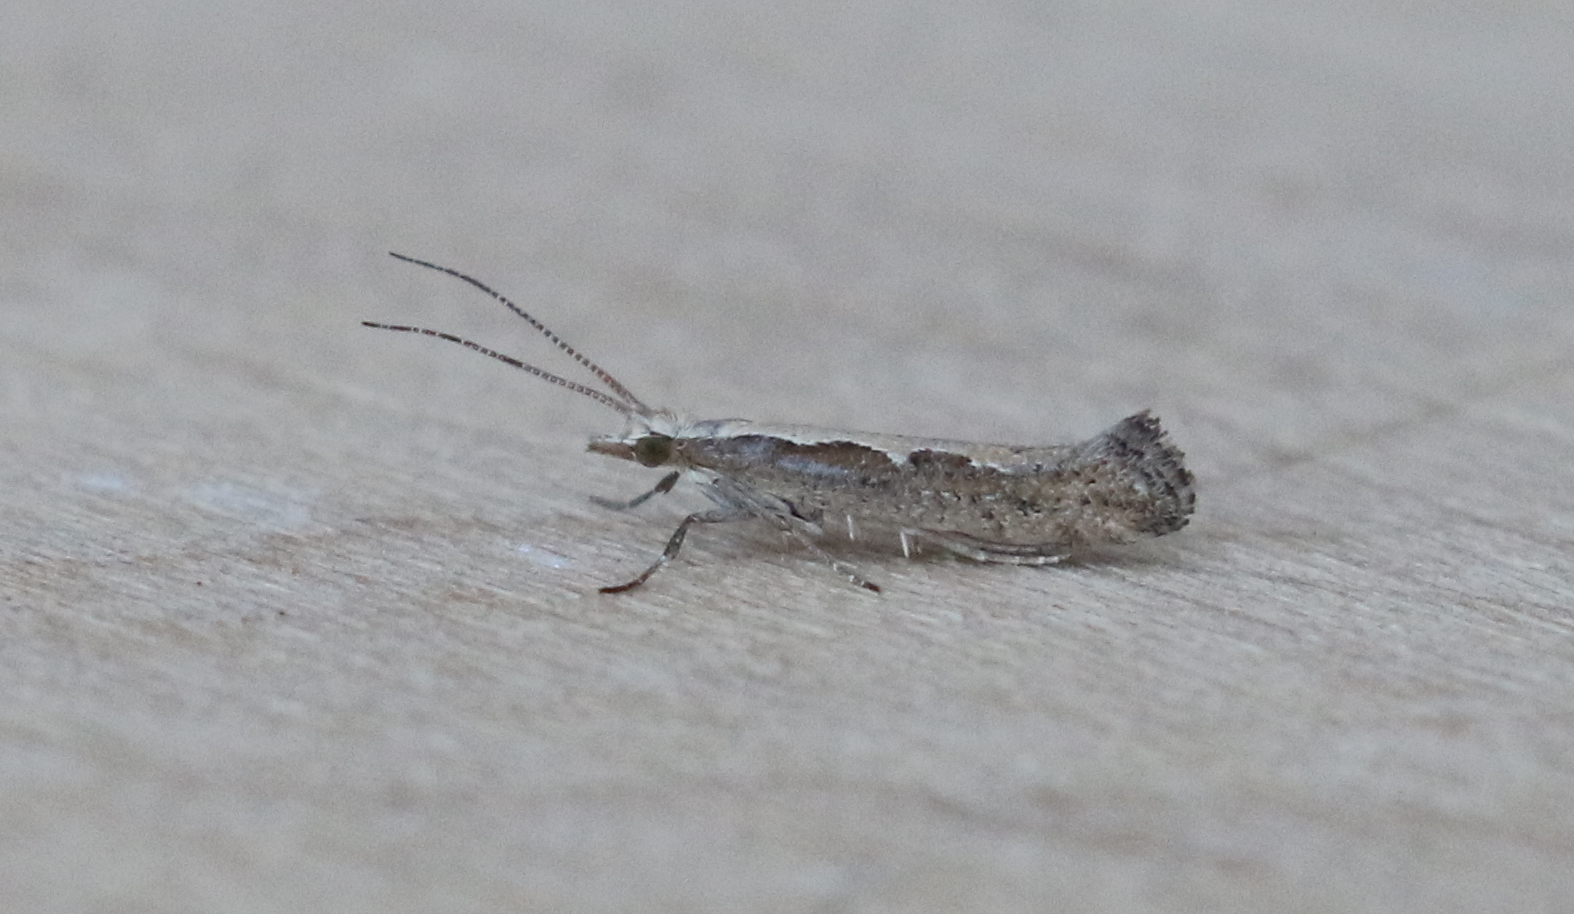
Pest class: diamondback_moth